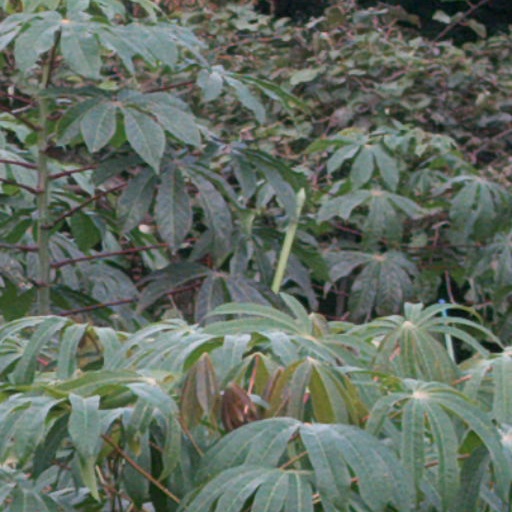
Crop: cassava